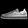
Label: Sneaker